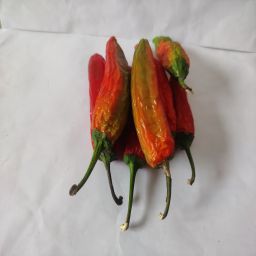
Crop: New Mexico Green Chile
Quality: Dried